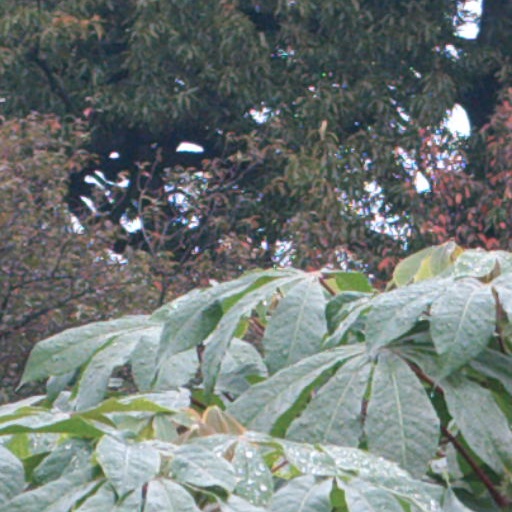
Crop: cassava